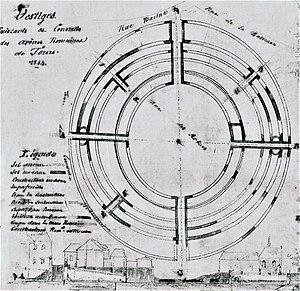
Plan de l'amphithéâtre de Tours d'après les fouilles de 1853
Louis Marie Charles de Bodin, plus connu sous le nom de comte de Galembert, né à Vendôme le 15 juin 1813 et mort à Bocé le 23 septembre 1891, est un peintre, historien et archéologue français.